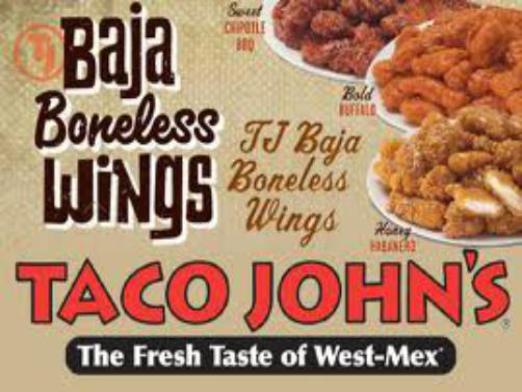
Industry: Food